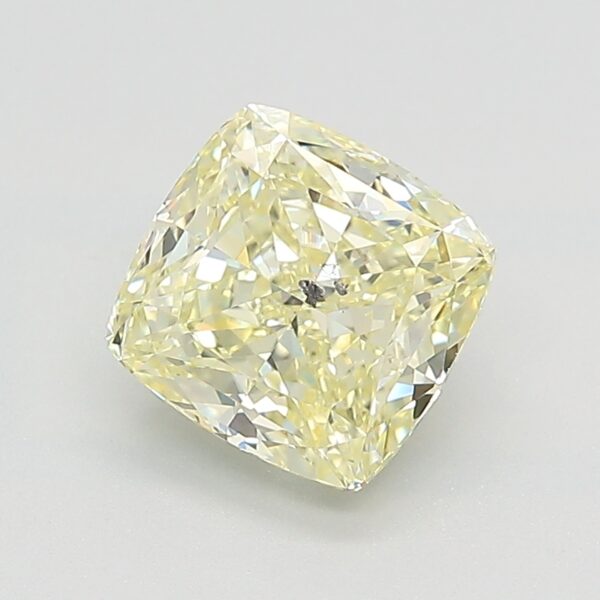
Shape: cushion
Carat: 2.02
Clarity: SI2
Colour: FANCY
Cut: EX
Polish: EX
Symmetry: VG
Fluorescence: N
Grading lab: GIA
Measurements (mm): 7.11 x 6.93 x 4.56